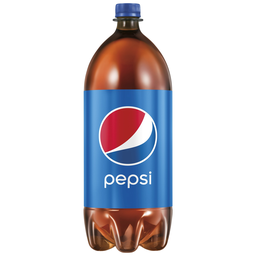
Label: bottles